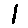
Label: 1